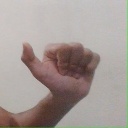
अक्षर: त